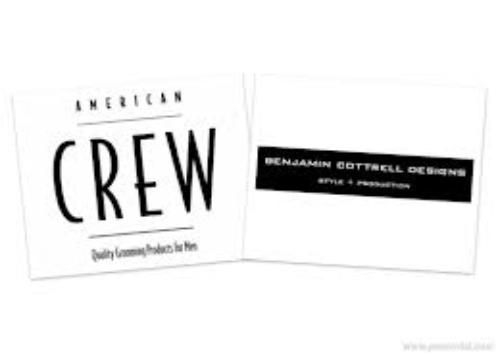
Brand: American Crew
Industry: Necessities